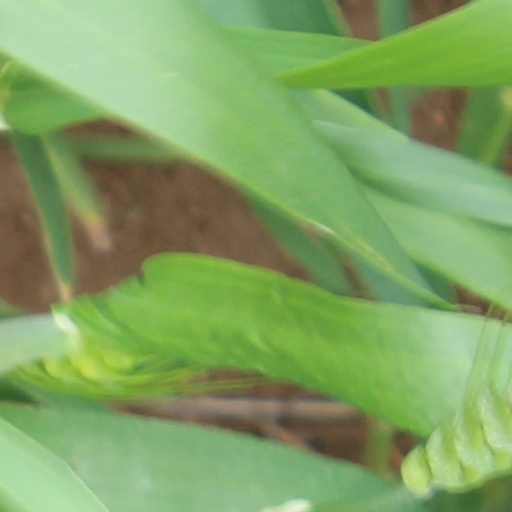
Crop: wheat